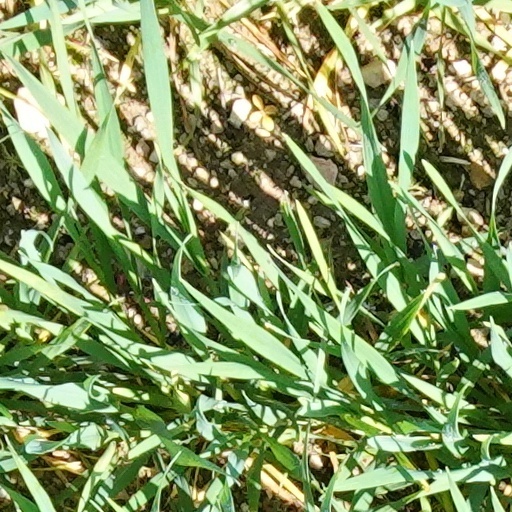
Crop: wheat